Tanqua Millash

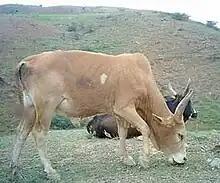
Abergele cattle, a landrace that is very popular in Tanqua Millash

Mainly used for draught, among the different cattle landraces in Tigray, Jointly with Abergele, Tanqua Millash holds its own landrace, the small and resistant Abergele cattle.